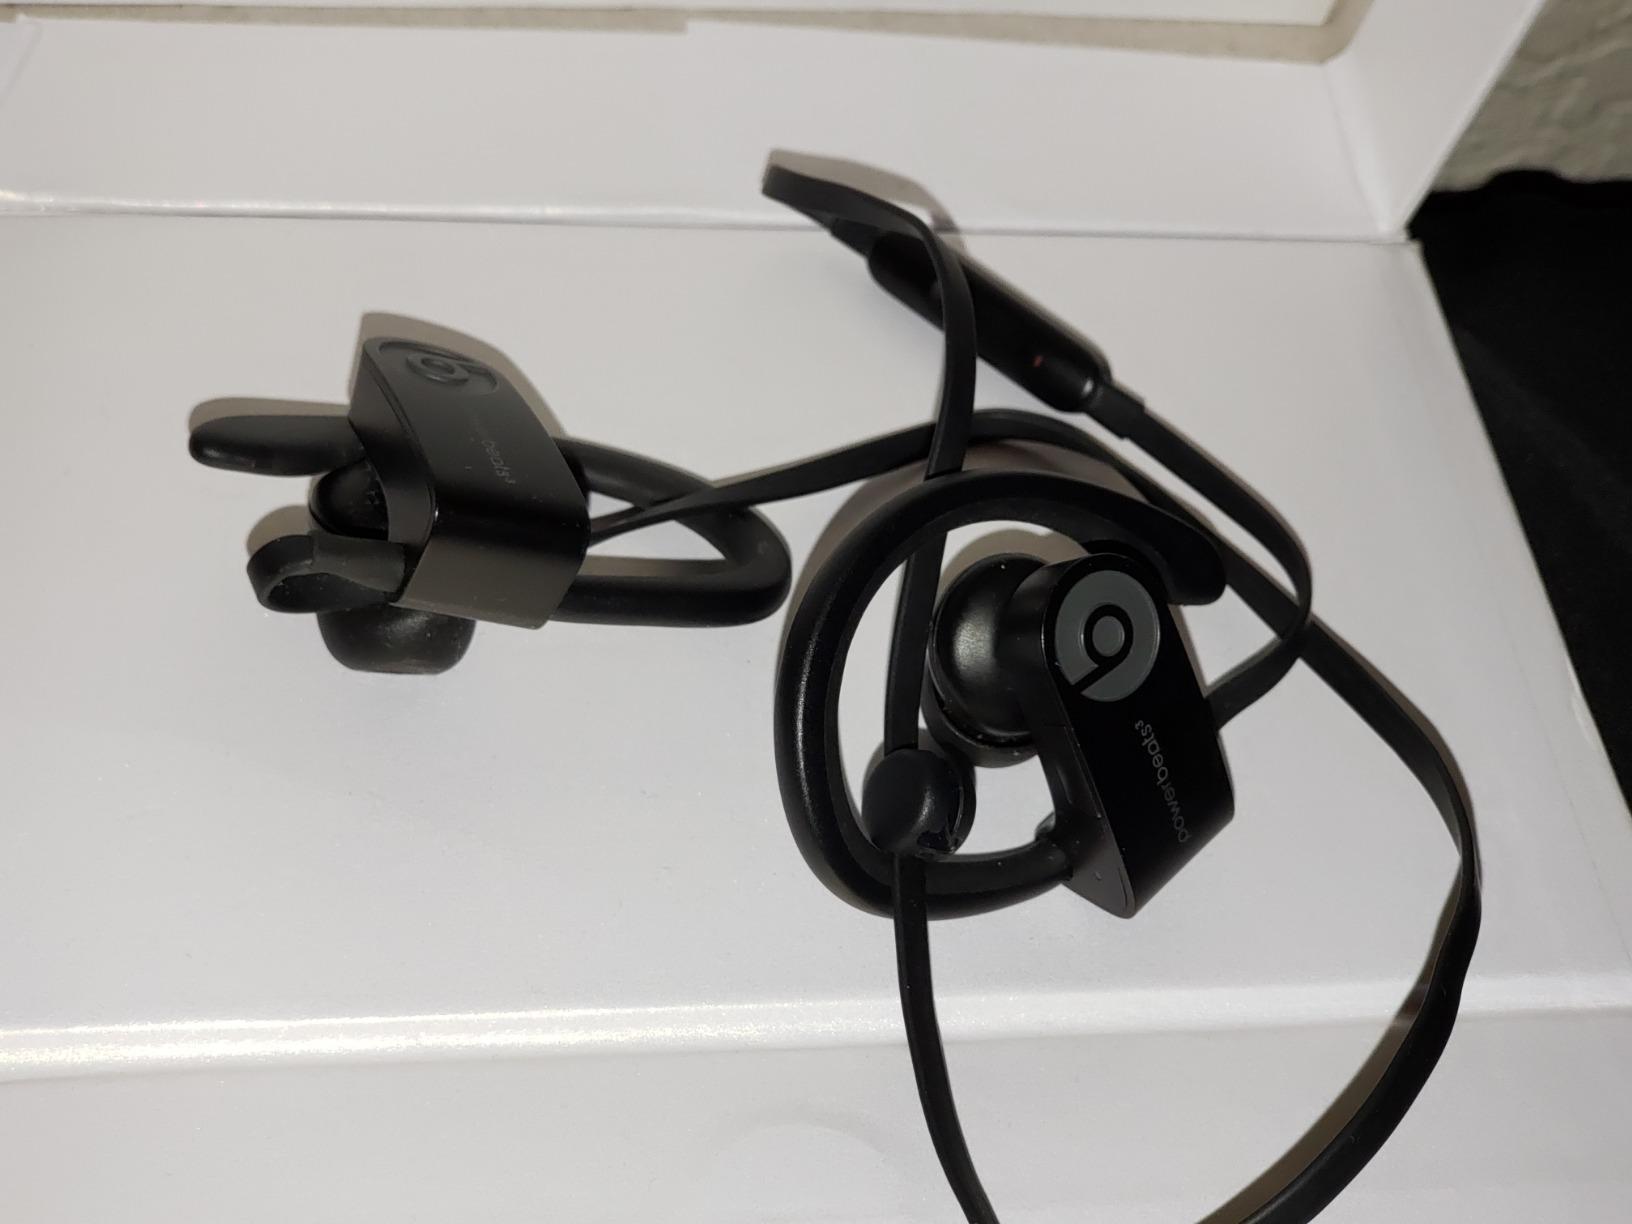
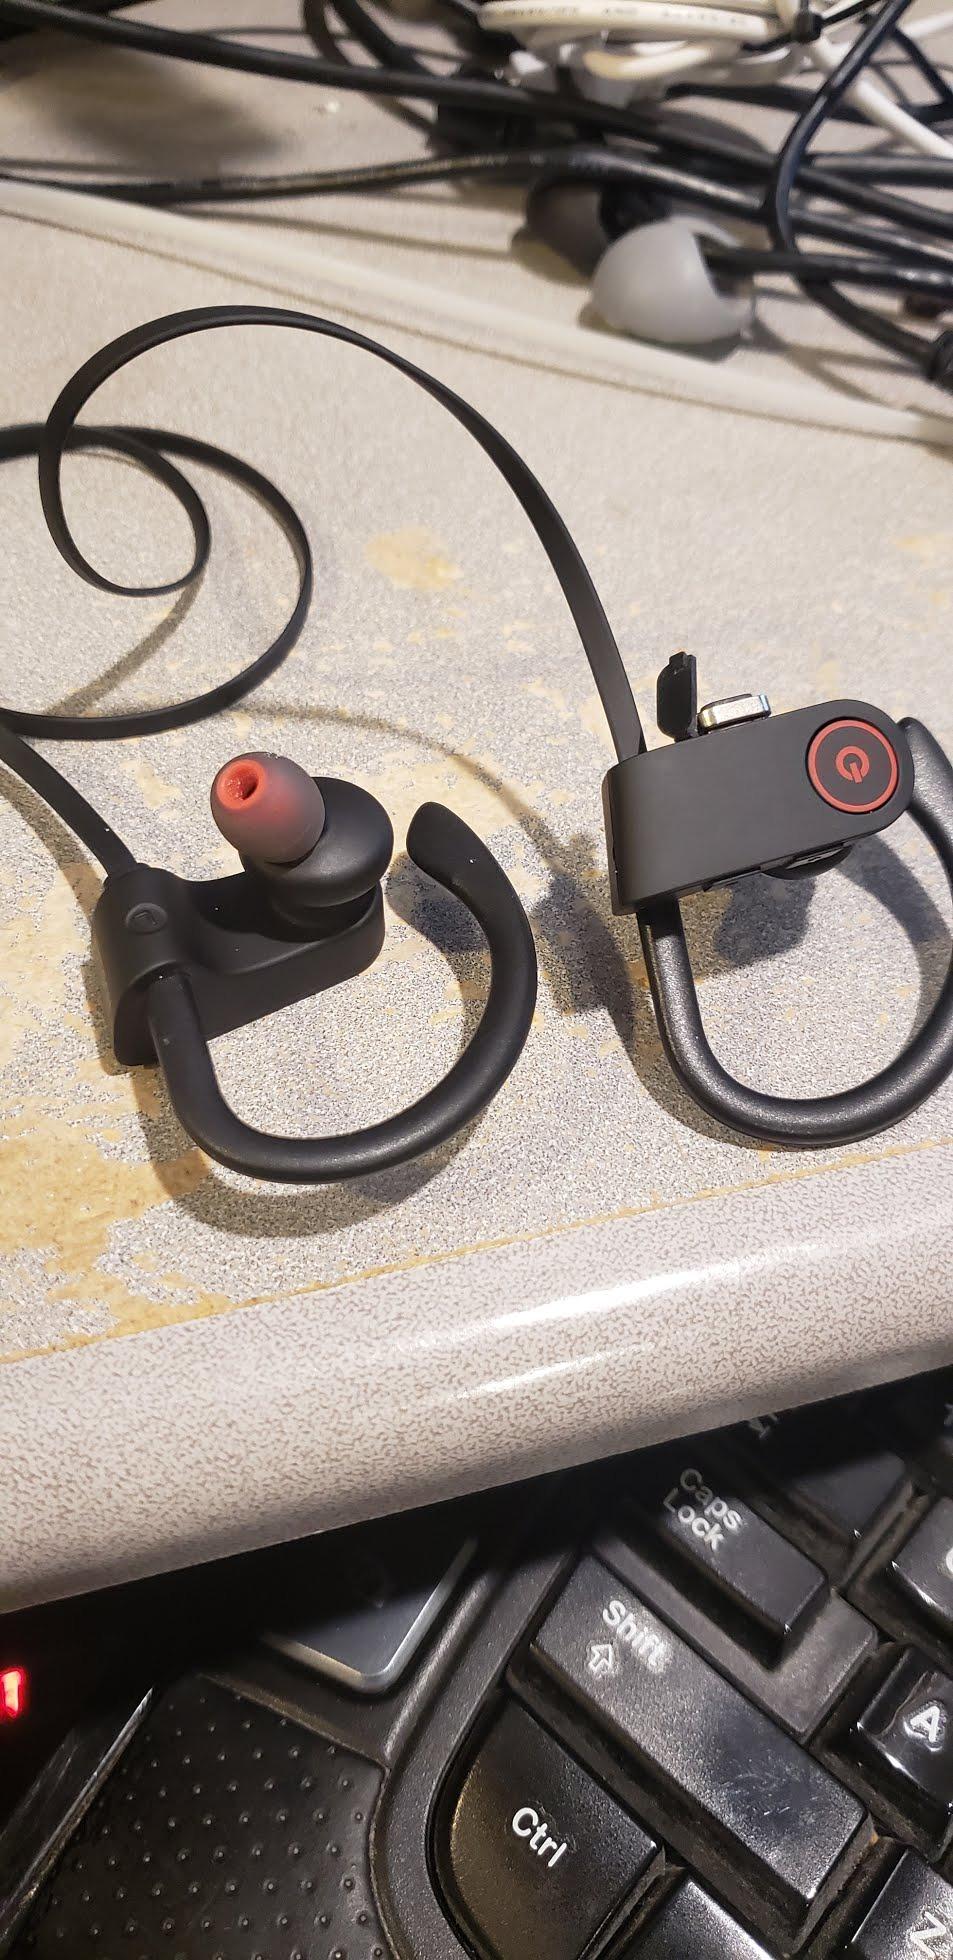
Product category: headphones
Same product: no